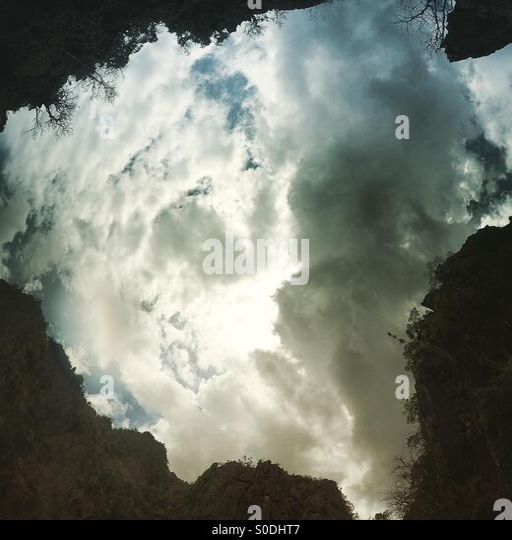
view of the sky from a lagoon